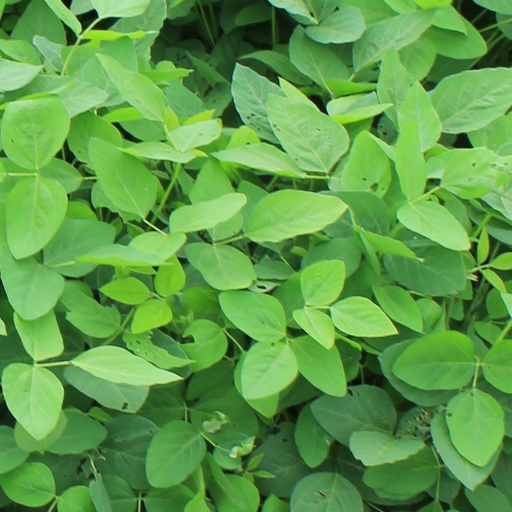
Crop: soybean